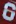
Number: 6